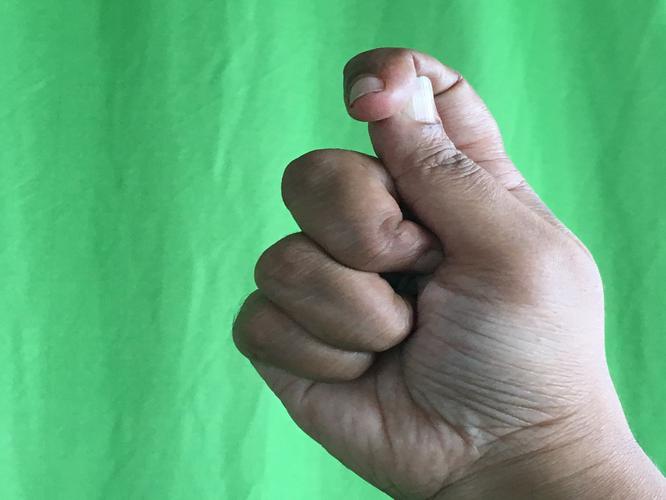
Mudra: Kapith
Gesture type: single_hand